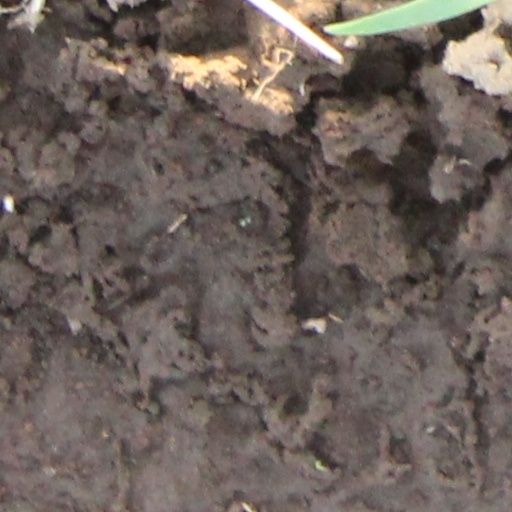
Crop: wheat